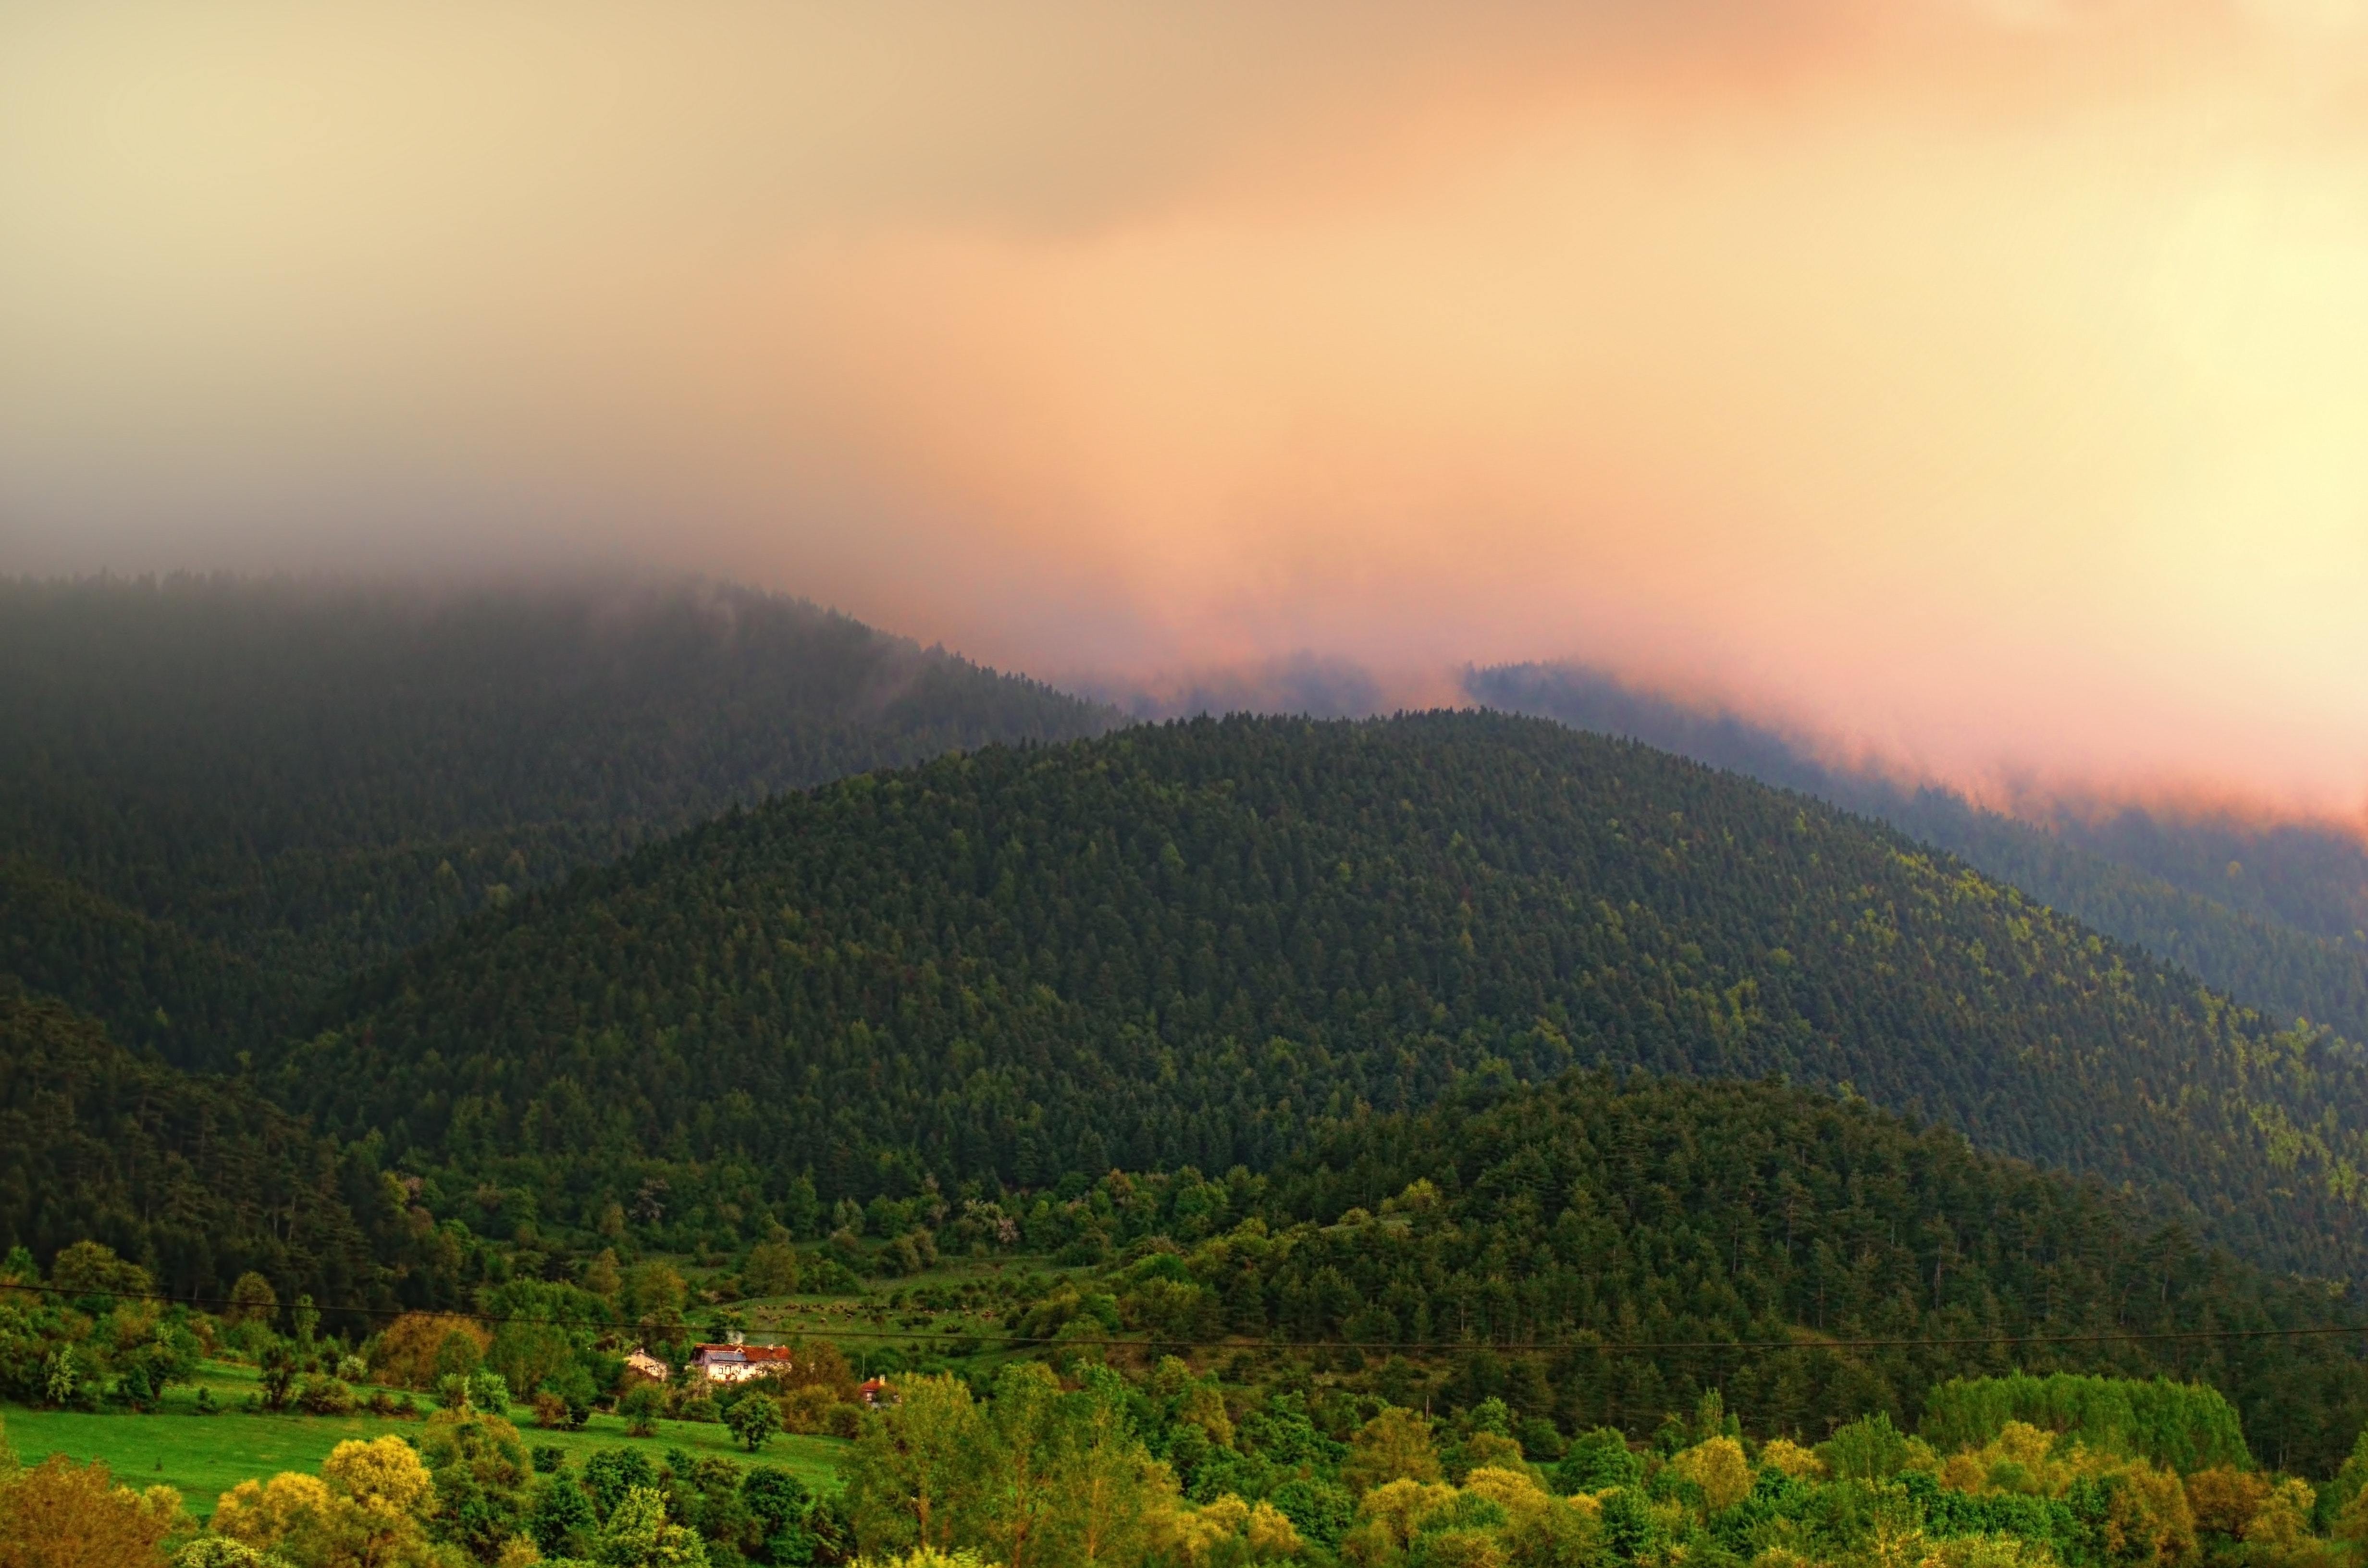
natural, sky, mountainous landforms, nature, hill, mountain, hill station, atmospheric phenomenon, natural landscape, highland, morning, cloud, wilderness, ridge, tree, evening, sunrise, sunlight, leaf, landscape, forest, mountain range, sunset, rural area, plantation, mount scenery, photography, valley, national park, plant, horizon, haze, grassland